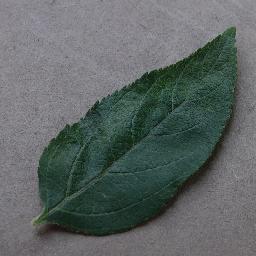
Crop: apple
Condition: healthy